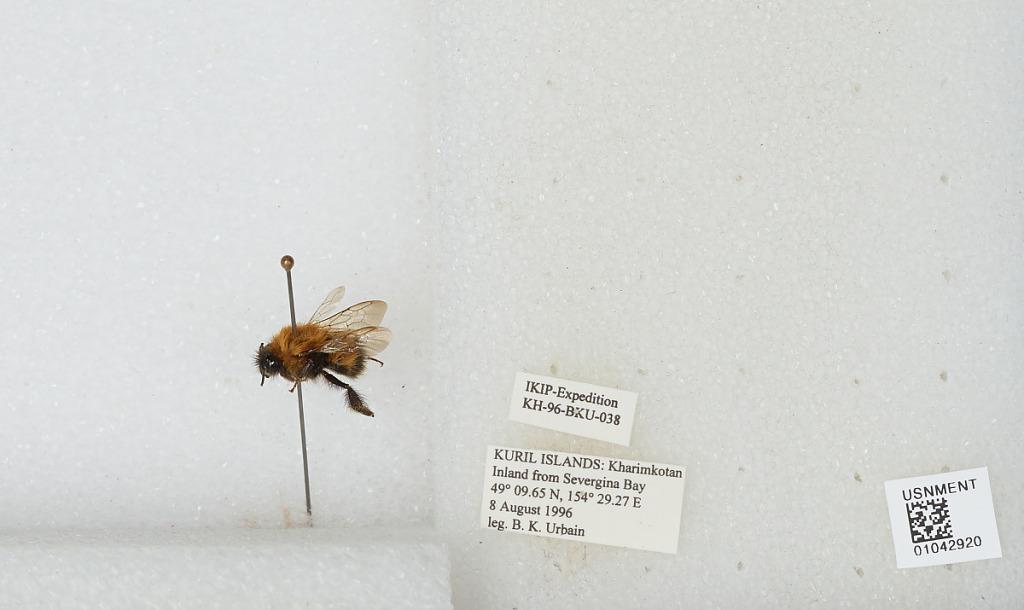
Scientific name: Bombus sp.
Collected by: B. Urbain
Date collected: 1996-8-8
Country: Russia
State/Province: Sakhalin
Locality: Kuril Islands, Kharimkotan Island, inland from Severgina Bay
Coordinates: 49.1608, 154.488